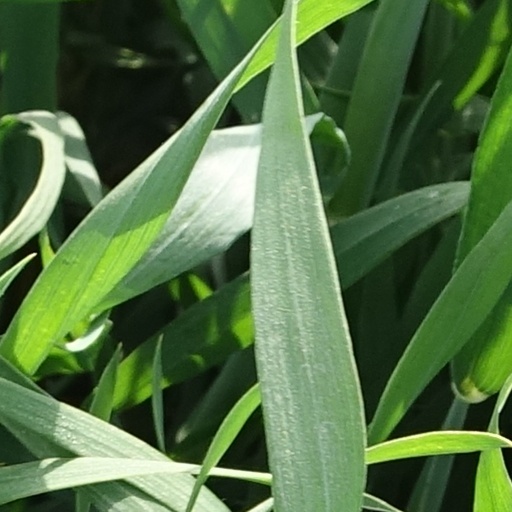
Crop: wheat